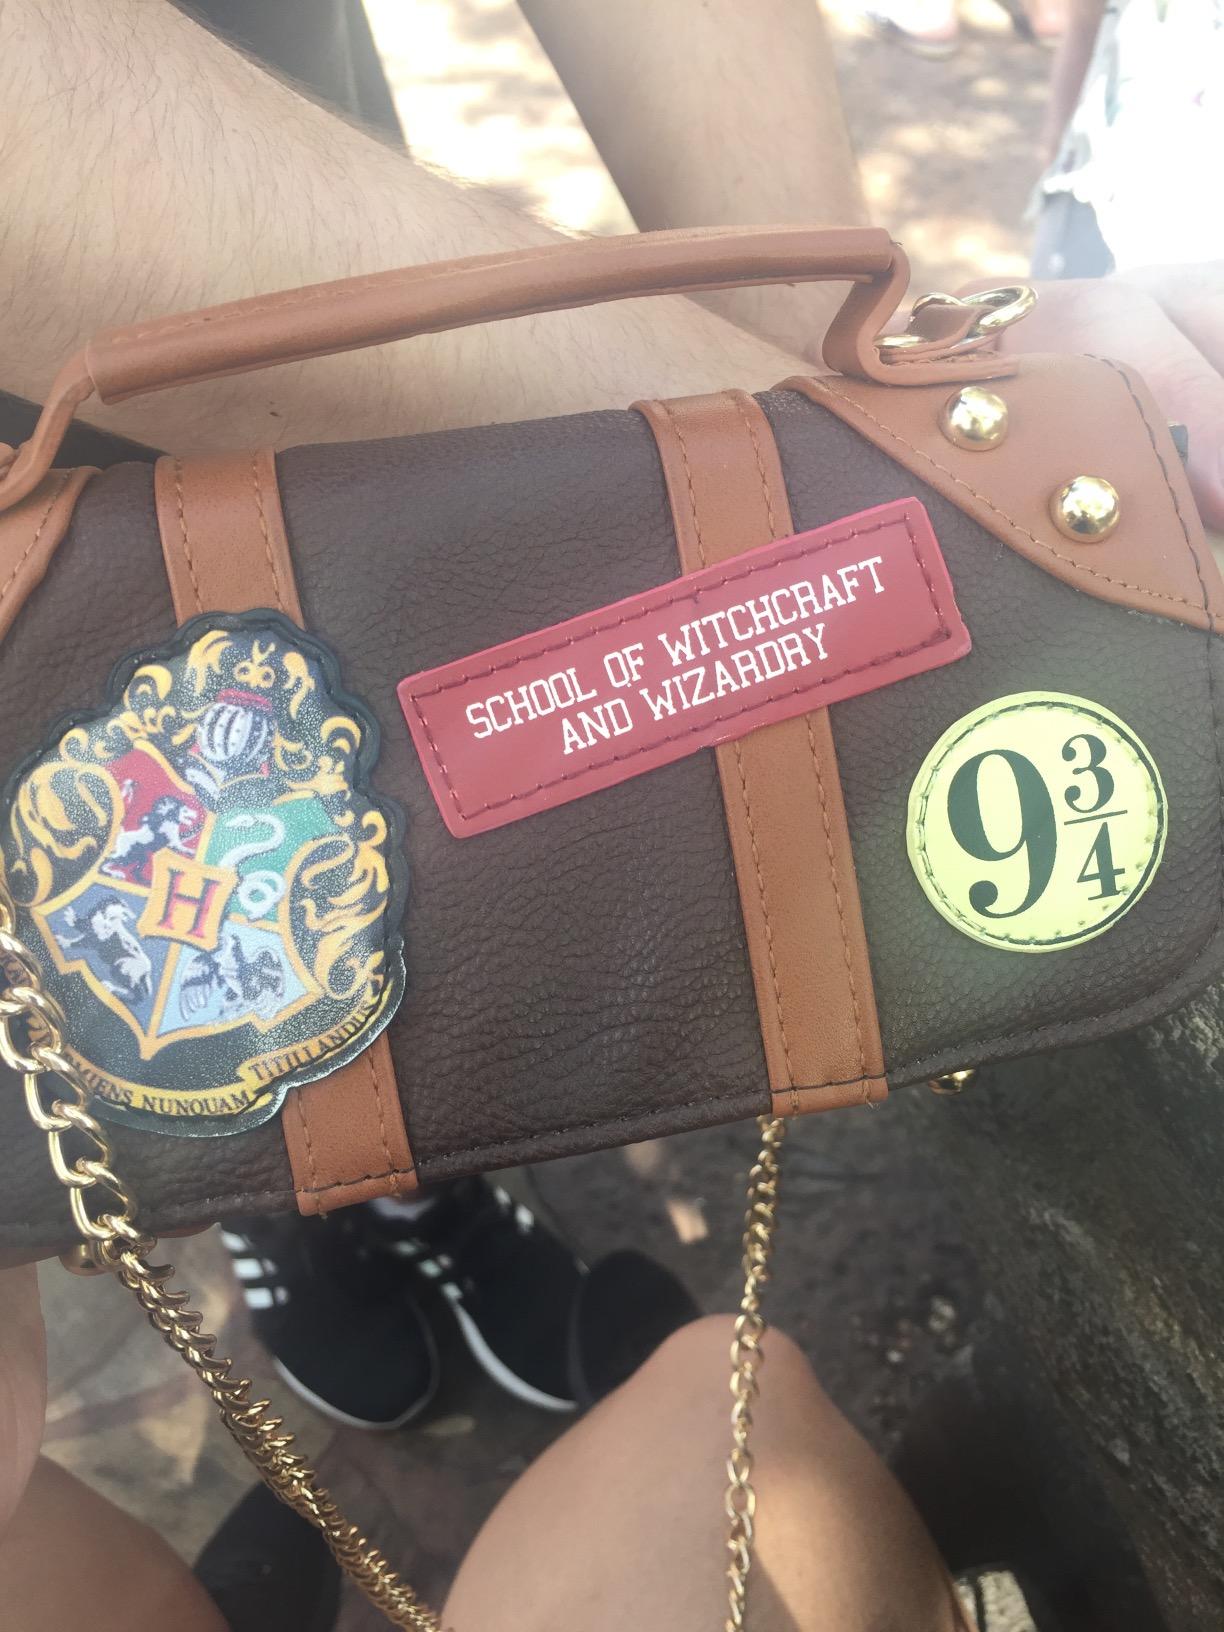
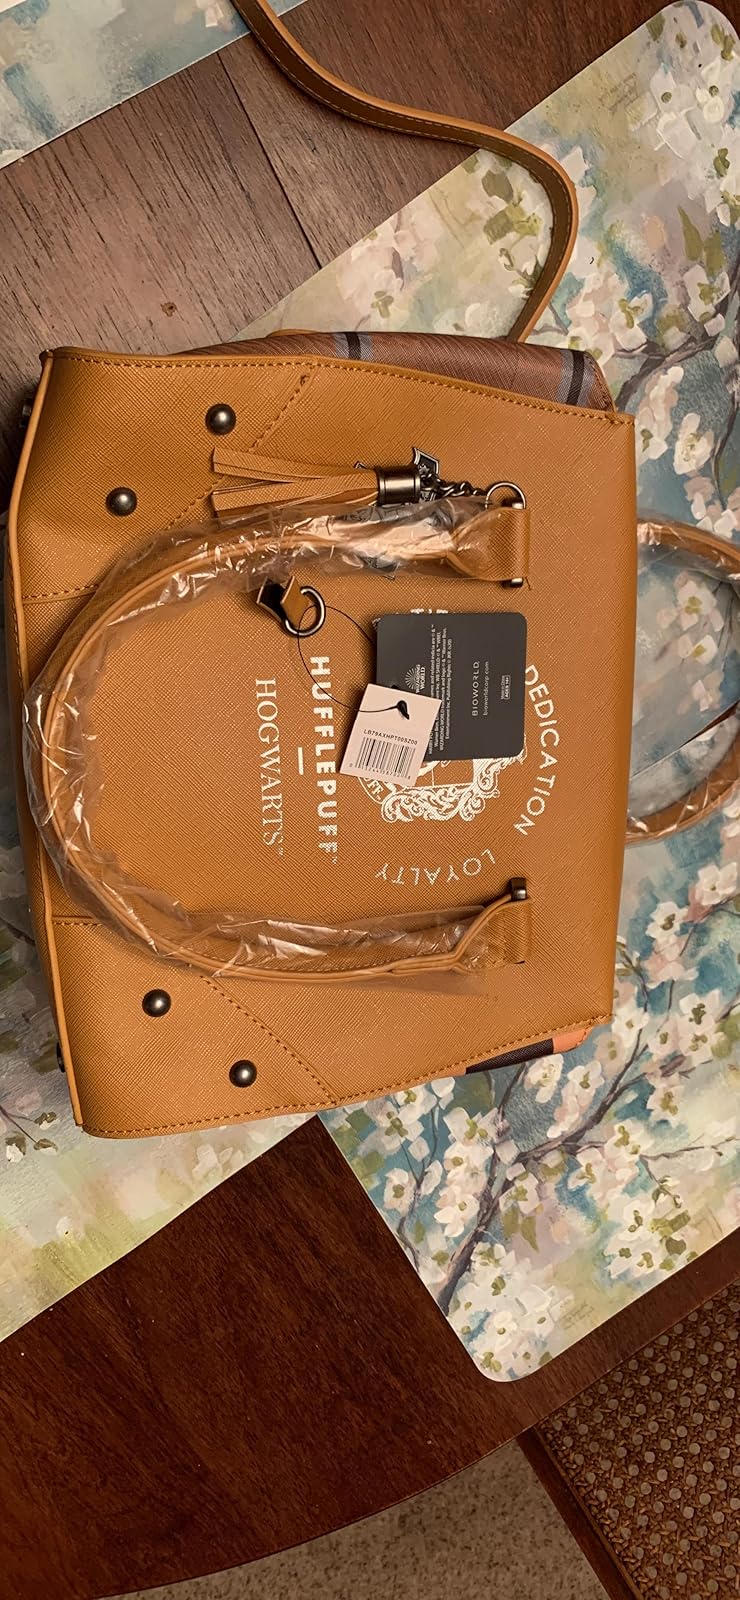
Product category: accessories_handbag
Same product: no